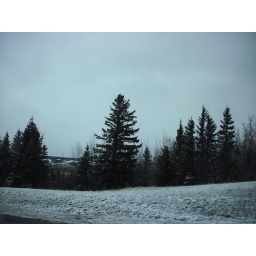
Trees standing tall beside the road